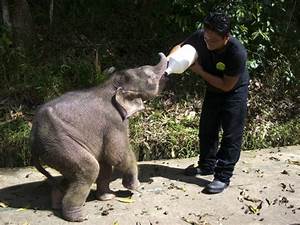
Label: elefante